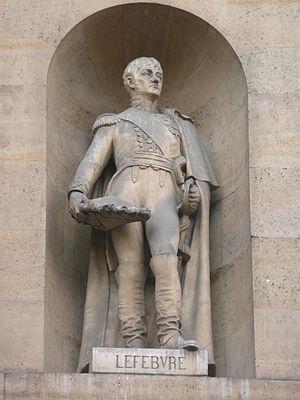
François Joseph Lefebvre, né le 25 octobre 1755 à Rouffach et mort le 14 septembre 1820 à Paris, est un officier général français, maréchal d'Empire.